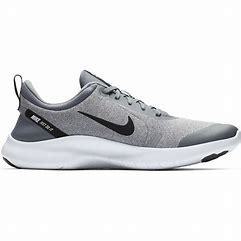
Brand: Nike
Model: Flex Experience Run 12